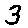
Label: 3